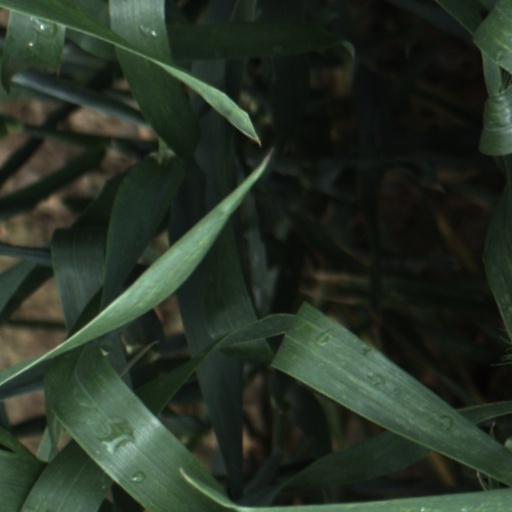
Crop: wheat